George XII of Georgia

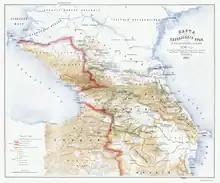
Map of the Caucasus in 1799

Following his accession, George XII was forced to sign a decree recognising his half-brother Iulon as heir to the throne, a decision made by the king to avoid a civil war in a kingdom stuck between the Russian Empire and a hostile Persia. However, he hoped to nullify the decree in favor of his oldest son David, at the time in Russia's military service, a plan quickly discovered by Queen Dowager Darejan and her sons.